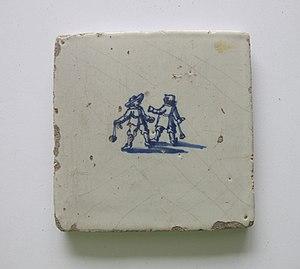
La Laitière est un tableau de Johannes Vermeer, dit Vermeer de Delft, peint vers 1658, et exposé depuis 1908 au Rijksmuseum d'Amsterdam.